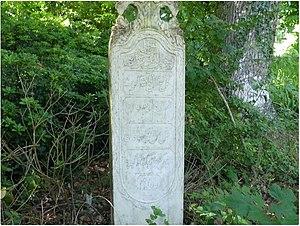
Tombe près de la chapelle du château de Suscinio à Morlaix
Le lycée agricole de Suscinio est un établissement public d'enseignement agricole dépendant du ministère de l’agriculture et de l’alimentation. Il est aujourd’hui intégré à l’Établissement Public Local d'Enseignement et de Formations Professionnelles Agricole de Châteaulin - Morlaix – Kerliver.